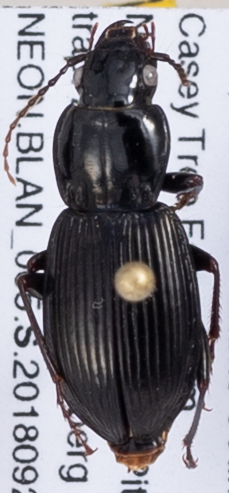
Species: Pterostichus stygicus
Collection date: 2018-09-25
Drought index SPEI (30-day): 1.614
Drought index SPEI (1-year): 1.594
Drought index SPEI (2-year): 1.69